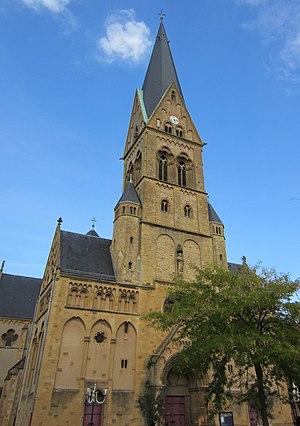
Montigny-lès-Metz est une commune française située dans le département de la Moselle.
L’église Saint-Joseph est un édifice de culte catholique construit à Montigny-lès-Metz pendant la période du rattachement à l'Empire Allemand.